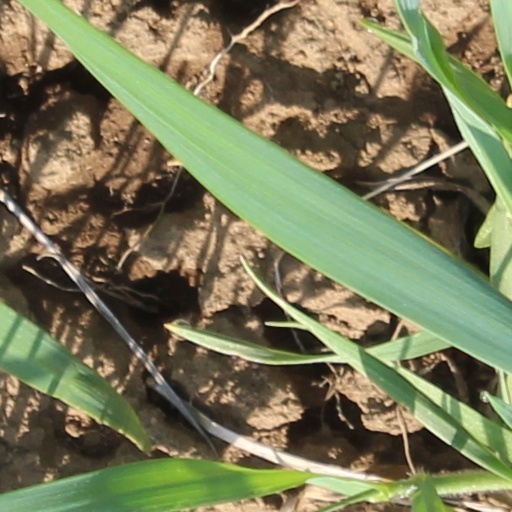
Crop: wheat